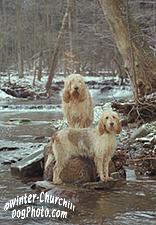
otterhound